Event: Nepal Earthquake
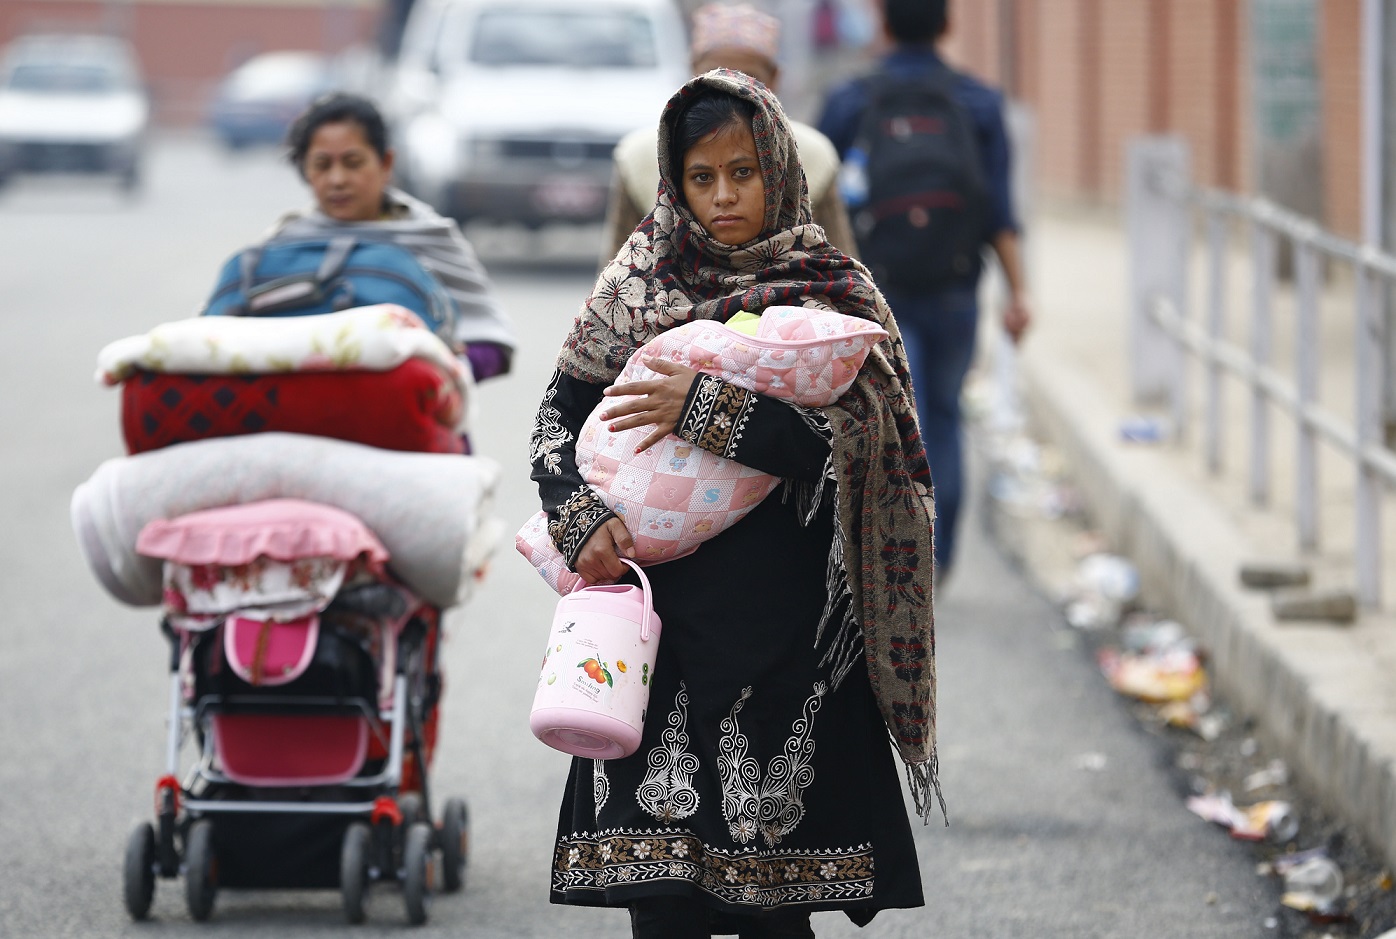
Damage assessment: no_damage